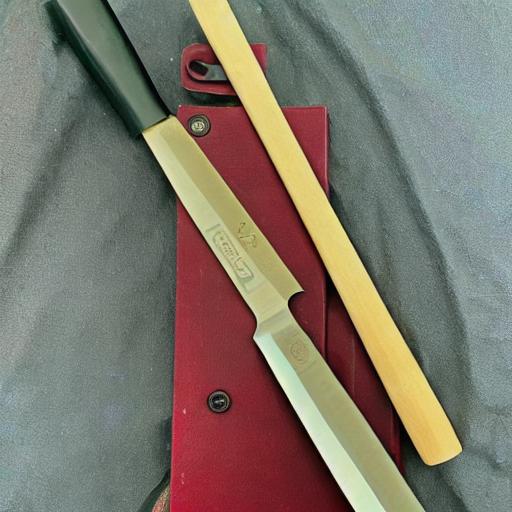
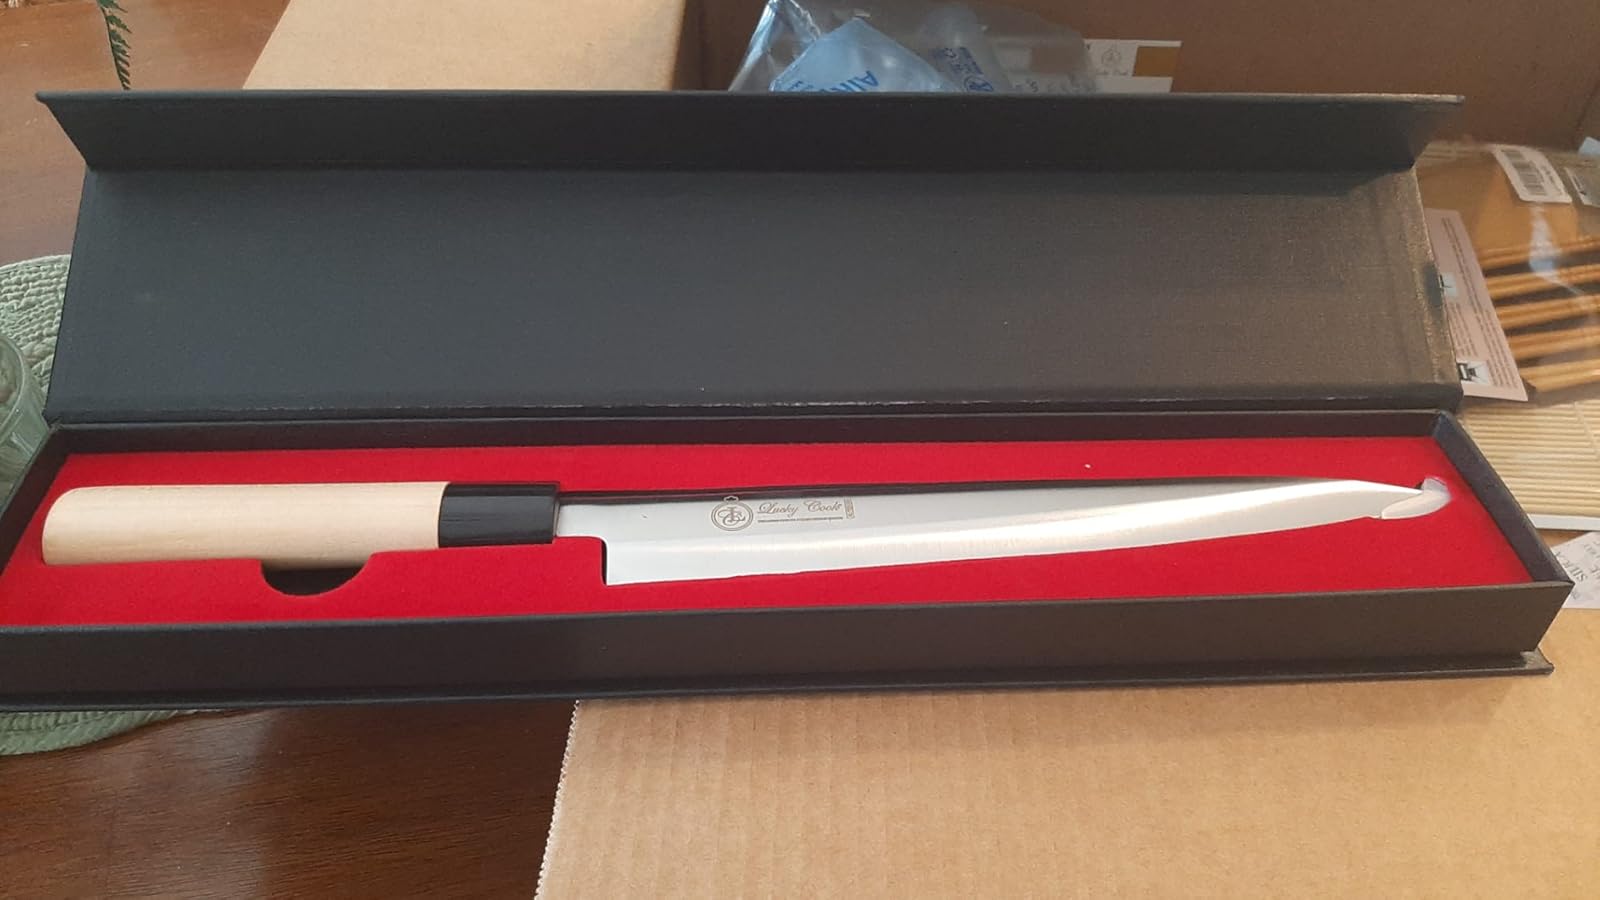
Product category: items_knife
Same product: no